Klapmeier brothers

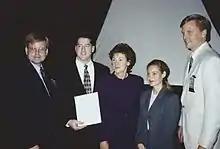
Receiving type certificate for the SR20 in 1998 (from left to right: Alan Klapmeier, Cirrus president Patrick Waddick, and Dale Klapmeier far right)

Through the Klapmeiers' vision, the SR20 became the first of many production advancements within light general aviation aircraft, including glass computer-monitored flight-displays instead of round analog dials (which would boast flat-panel avionic utilities such as satellite weather, traffic awareness and GPS steering), side-yoke flight controls instead of traditional yoke or stick consoles, all-composite construction instead of aluminum, and, most popularly known, the Cirrus Airframe Parachute System (CAPS). The Cirrus team spent several weeks during the summer of 1997 in the high desert of southern California testing the parachute. They would drop barrels of sand out a C-123 Cargo plane and flip a switch that would deploy the chutes when the barrels reached nearly 200 mph. The parachutes failed to deploy on multiple drop-tests before properly functioning. By the summer of 1998, they were ready to try the tests with an actual SR20. Chief test pilot Scott D. Anderson, a Stanford graduate, military F-16 pilot and "Renaissance man" who was known as a beloved and charismatic figure in Duluth, successfully made the first deployment of CAPS, and would go on to make all eight of the inflight test-deployments for development and certification of the SR20. The airplane became FAA approved and type certified in October 1998.